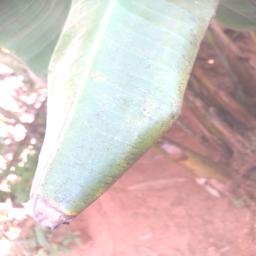
Label: MALBHOG LEAF